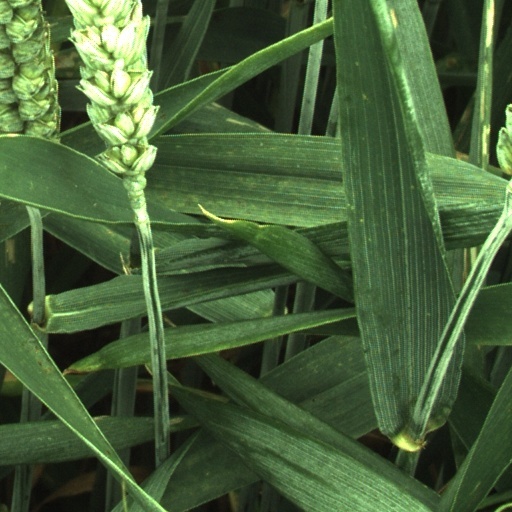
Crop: wheat